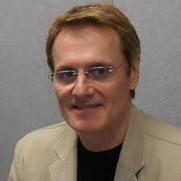
Age: 60